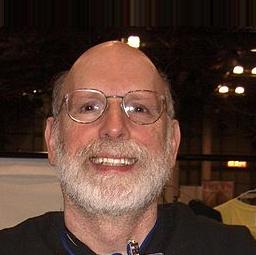
Age: 56